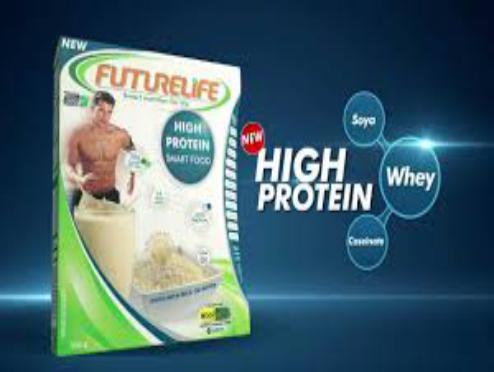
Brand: Futurelife SmartFood
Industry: Food